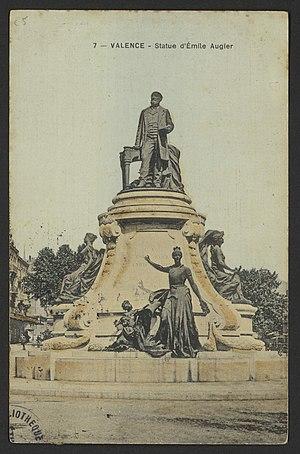
Guillaume-Victor-Émile Augier, né le 17 septembre 1820 à Valence et mort le 25 octobre 1889 à Croissy-sur-Seine, est un poète et dramaturge français.